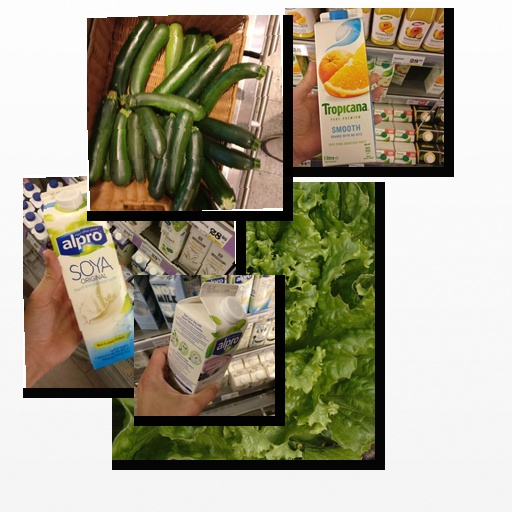
Food items: blueberry_soyghurt, zucchini, lettuce, mixed_juice, soy_milk